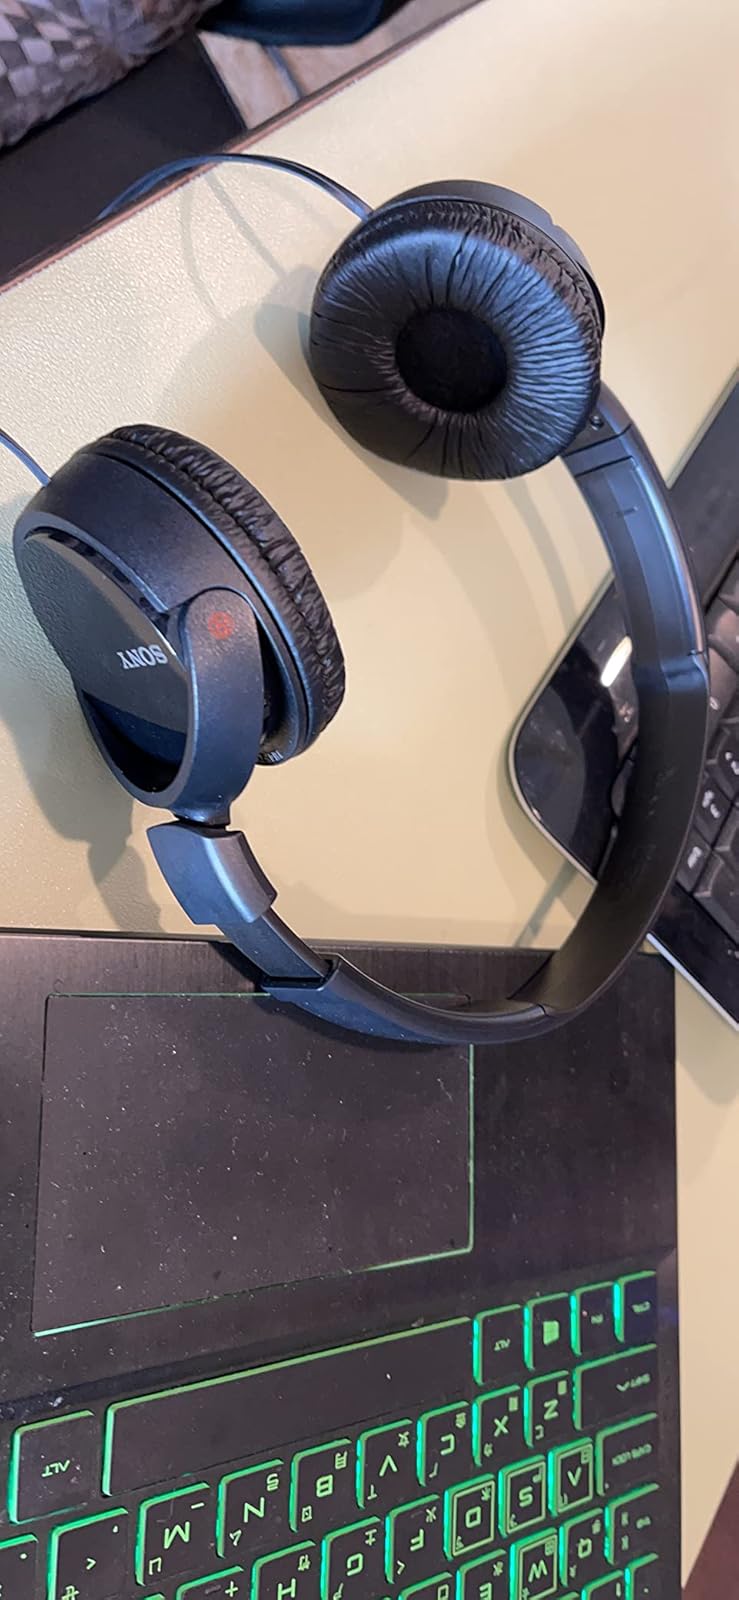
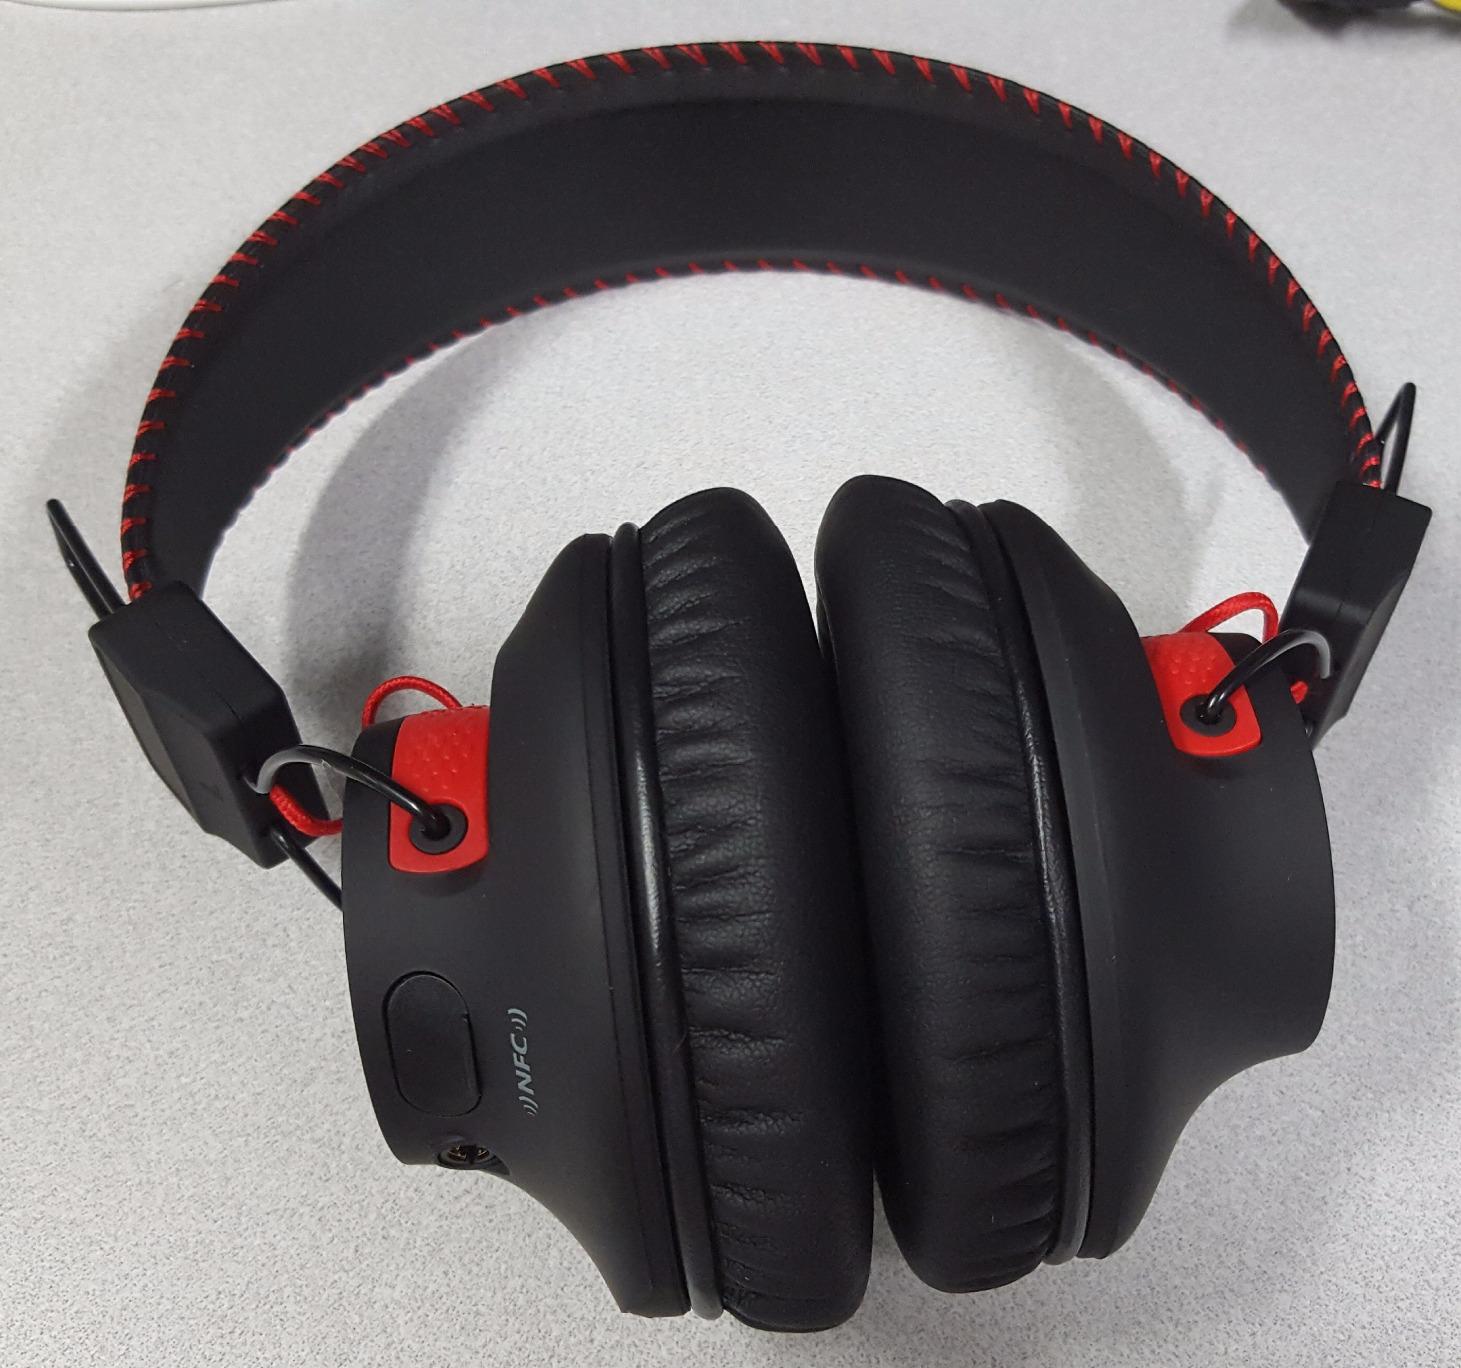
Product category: headphones
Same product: no